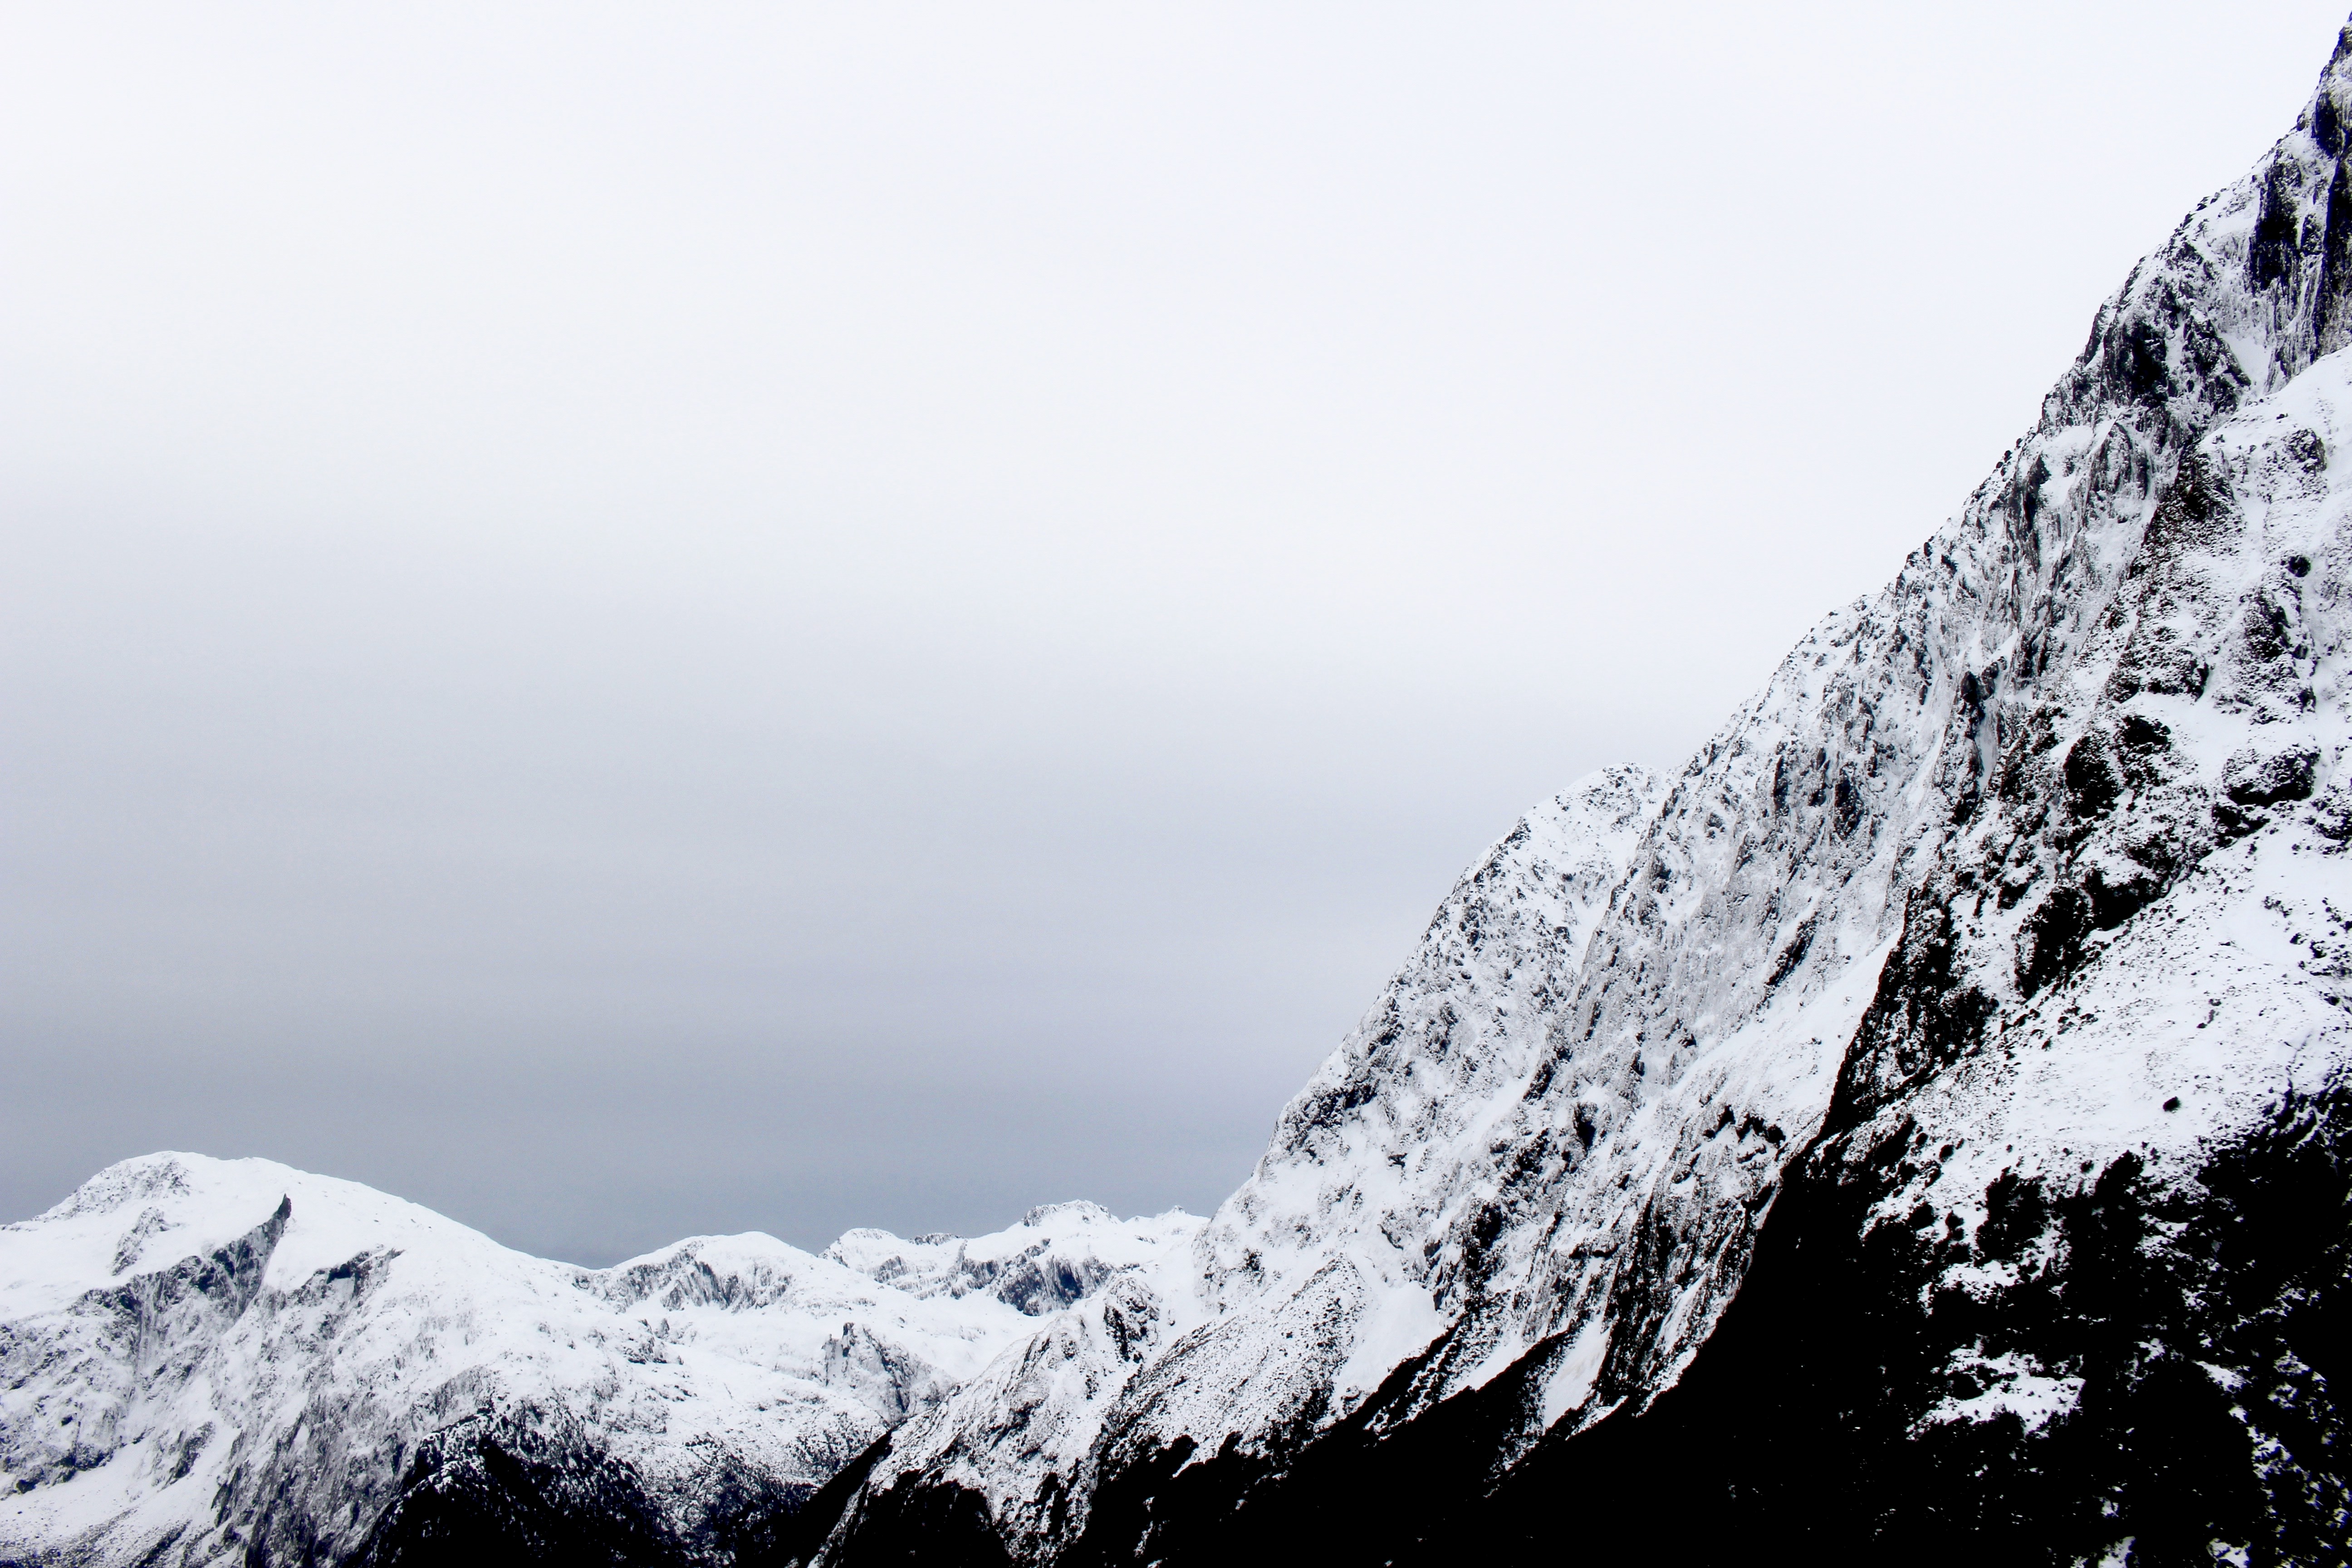
landscape, mountain, snow, cold, winter, fog, frost, mountain range, travel, ice, high, hike, glacier, weather, frozen, rocky, season, ridge, summit, climb, mountain peak, mountaineering, outdoors, alps, landform, geographical feature, mountainous landforms, geological phenomenon